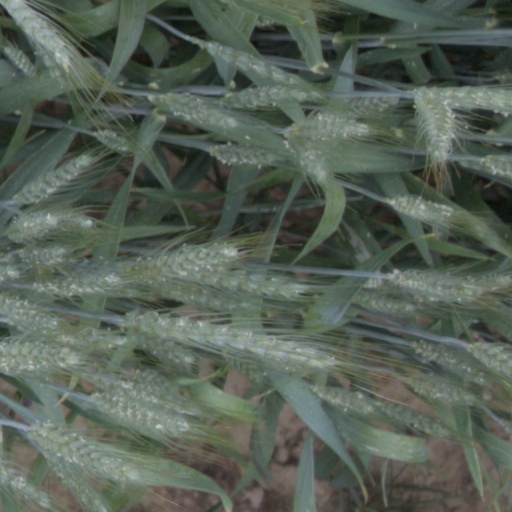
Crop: wheat